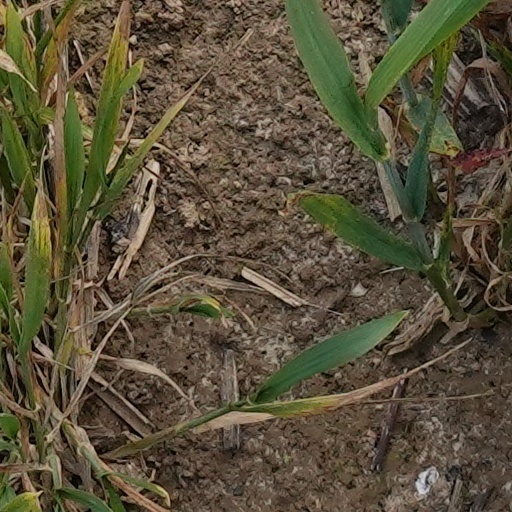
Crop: wheat